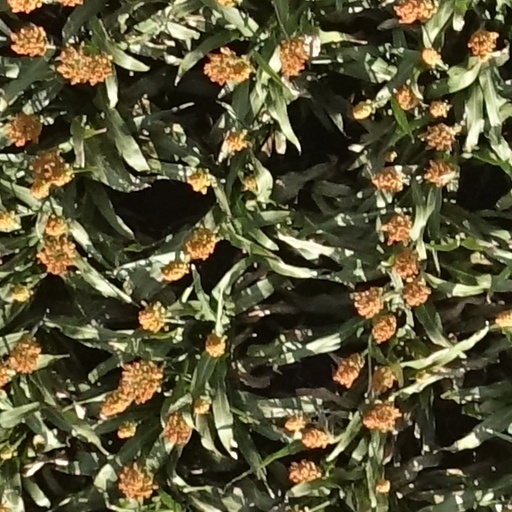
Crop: sorghum